Blithfield Hall

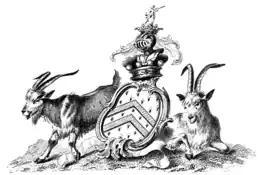
Arms of the Barons Bagot, featuring the Bagot goat

The Hall, with its embattled towers and walls, has been the home of the Bagot family since the late 14th century. The present house is mainly Elizabethan, with a neo-Gothic façade added in the 1820s to a design probably by John Buckler. The decoration of the house was carried out by the Gothic-style plasterer, Francis Bernasconi.